Royal Denbigh Rifles

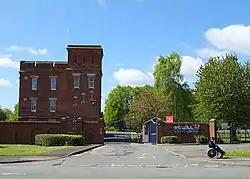
Hightown Barracks, Wrexham, built as the depot for the Royal Welch Fusiliers in 1877.

In November 1813 the militia were invited to volunteer for limited overseas service, primarily for garrison duties in Europe. Some 242 out of 300 men of the Royal Denbighshire Rifles volunteered, but many withdrew and joined the regular army when it became clear that Col Sir Watkin Williams-Wynn was not to lead them. Rather than lose the whole Denbighshire contingent, the War Office appointed Sir Watkin as commanding officer of the 3rd Provisional Battalion and he had no difficulty in persuading many of his officers and men to accompany him. The battalion was formed as follows: